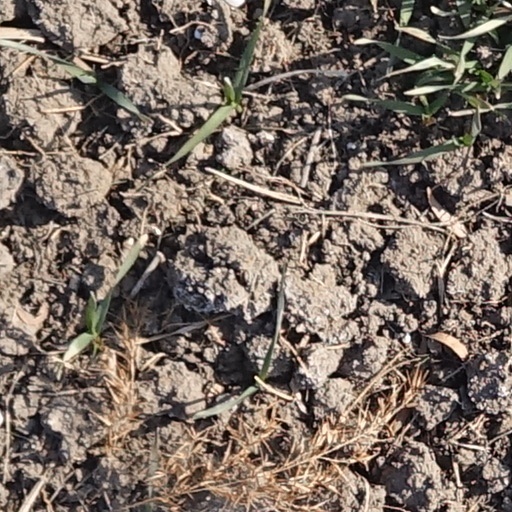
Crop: wheat